Entrepreneurship

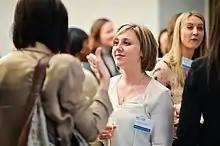
Dell Women's Entrepreneur Network event in New York City

Social entrepreneurship is the use of business techniques by start-up companies and other entrepreneurs to develop, fund, and implement solutions to social, cultural, or environmental issues. This concept may be applied to a variety of organizations with different sizes, aims, and beliefs. For-profit entrepreneurs typically measure performance using business metrics like profit, revenues and increases in expected future dividends, but social entrepreneurs are either non-profits or blend for-profit goals with generating a positive "return to society" and therefore must use different metrics. Social entrepreneurship typically attempts to further broad social, cultural, and environmental goals often associated with the voluntary sector in areas such as poverty alleviation, health care and community development. At times, profit-making social enterprises may be established to support the social or cultural goals of the organization but not as an end in itself. For example, an organization that aims to provide housing and employment to the homeless may operate a restaurant, both to raise money and to provide employment for the homeless people.